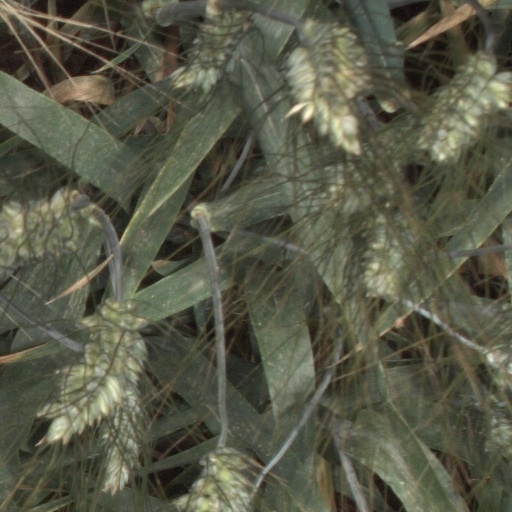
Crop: wheat